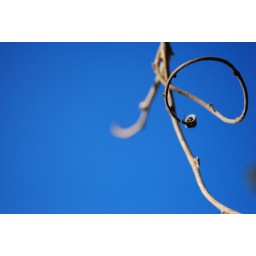
this is just anoter shot against the deep blue sky